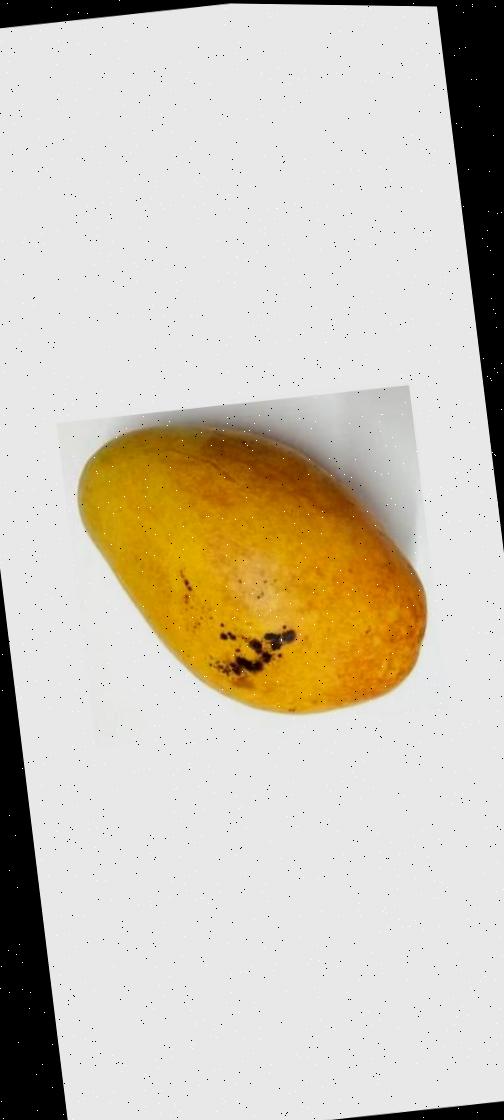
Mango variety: Bari-11